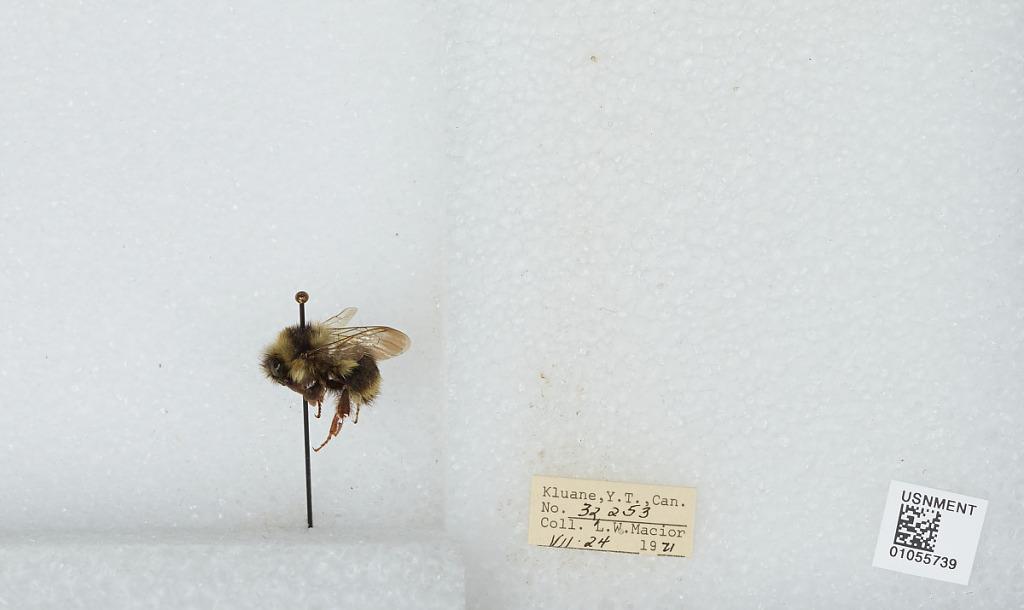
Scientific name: Bombus bifarius nearcticus
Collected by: L. Macior
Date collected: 1971-7-24
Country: Canada
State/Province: Yukon Territory
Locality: Kluane
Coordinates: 60.75, -139.5